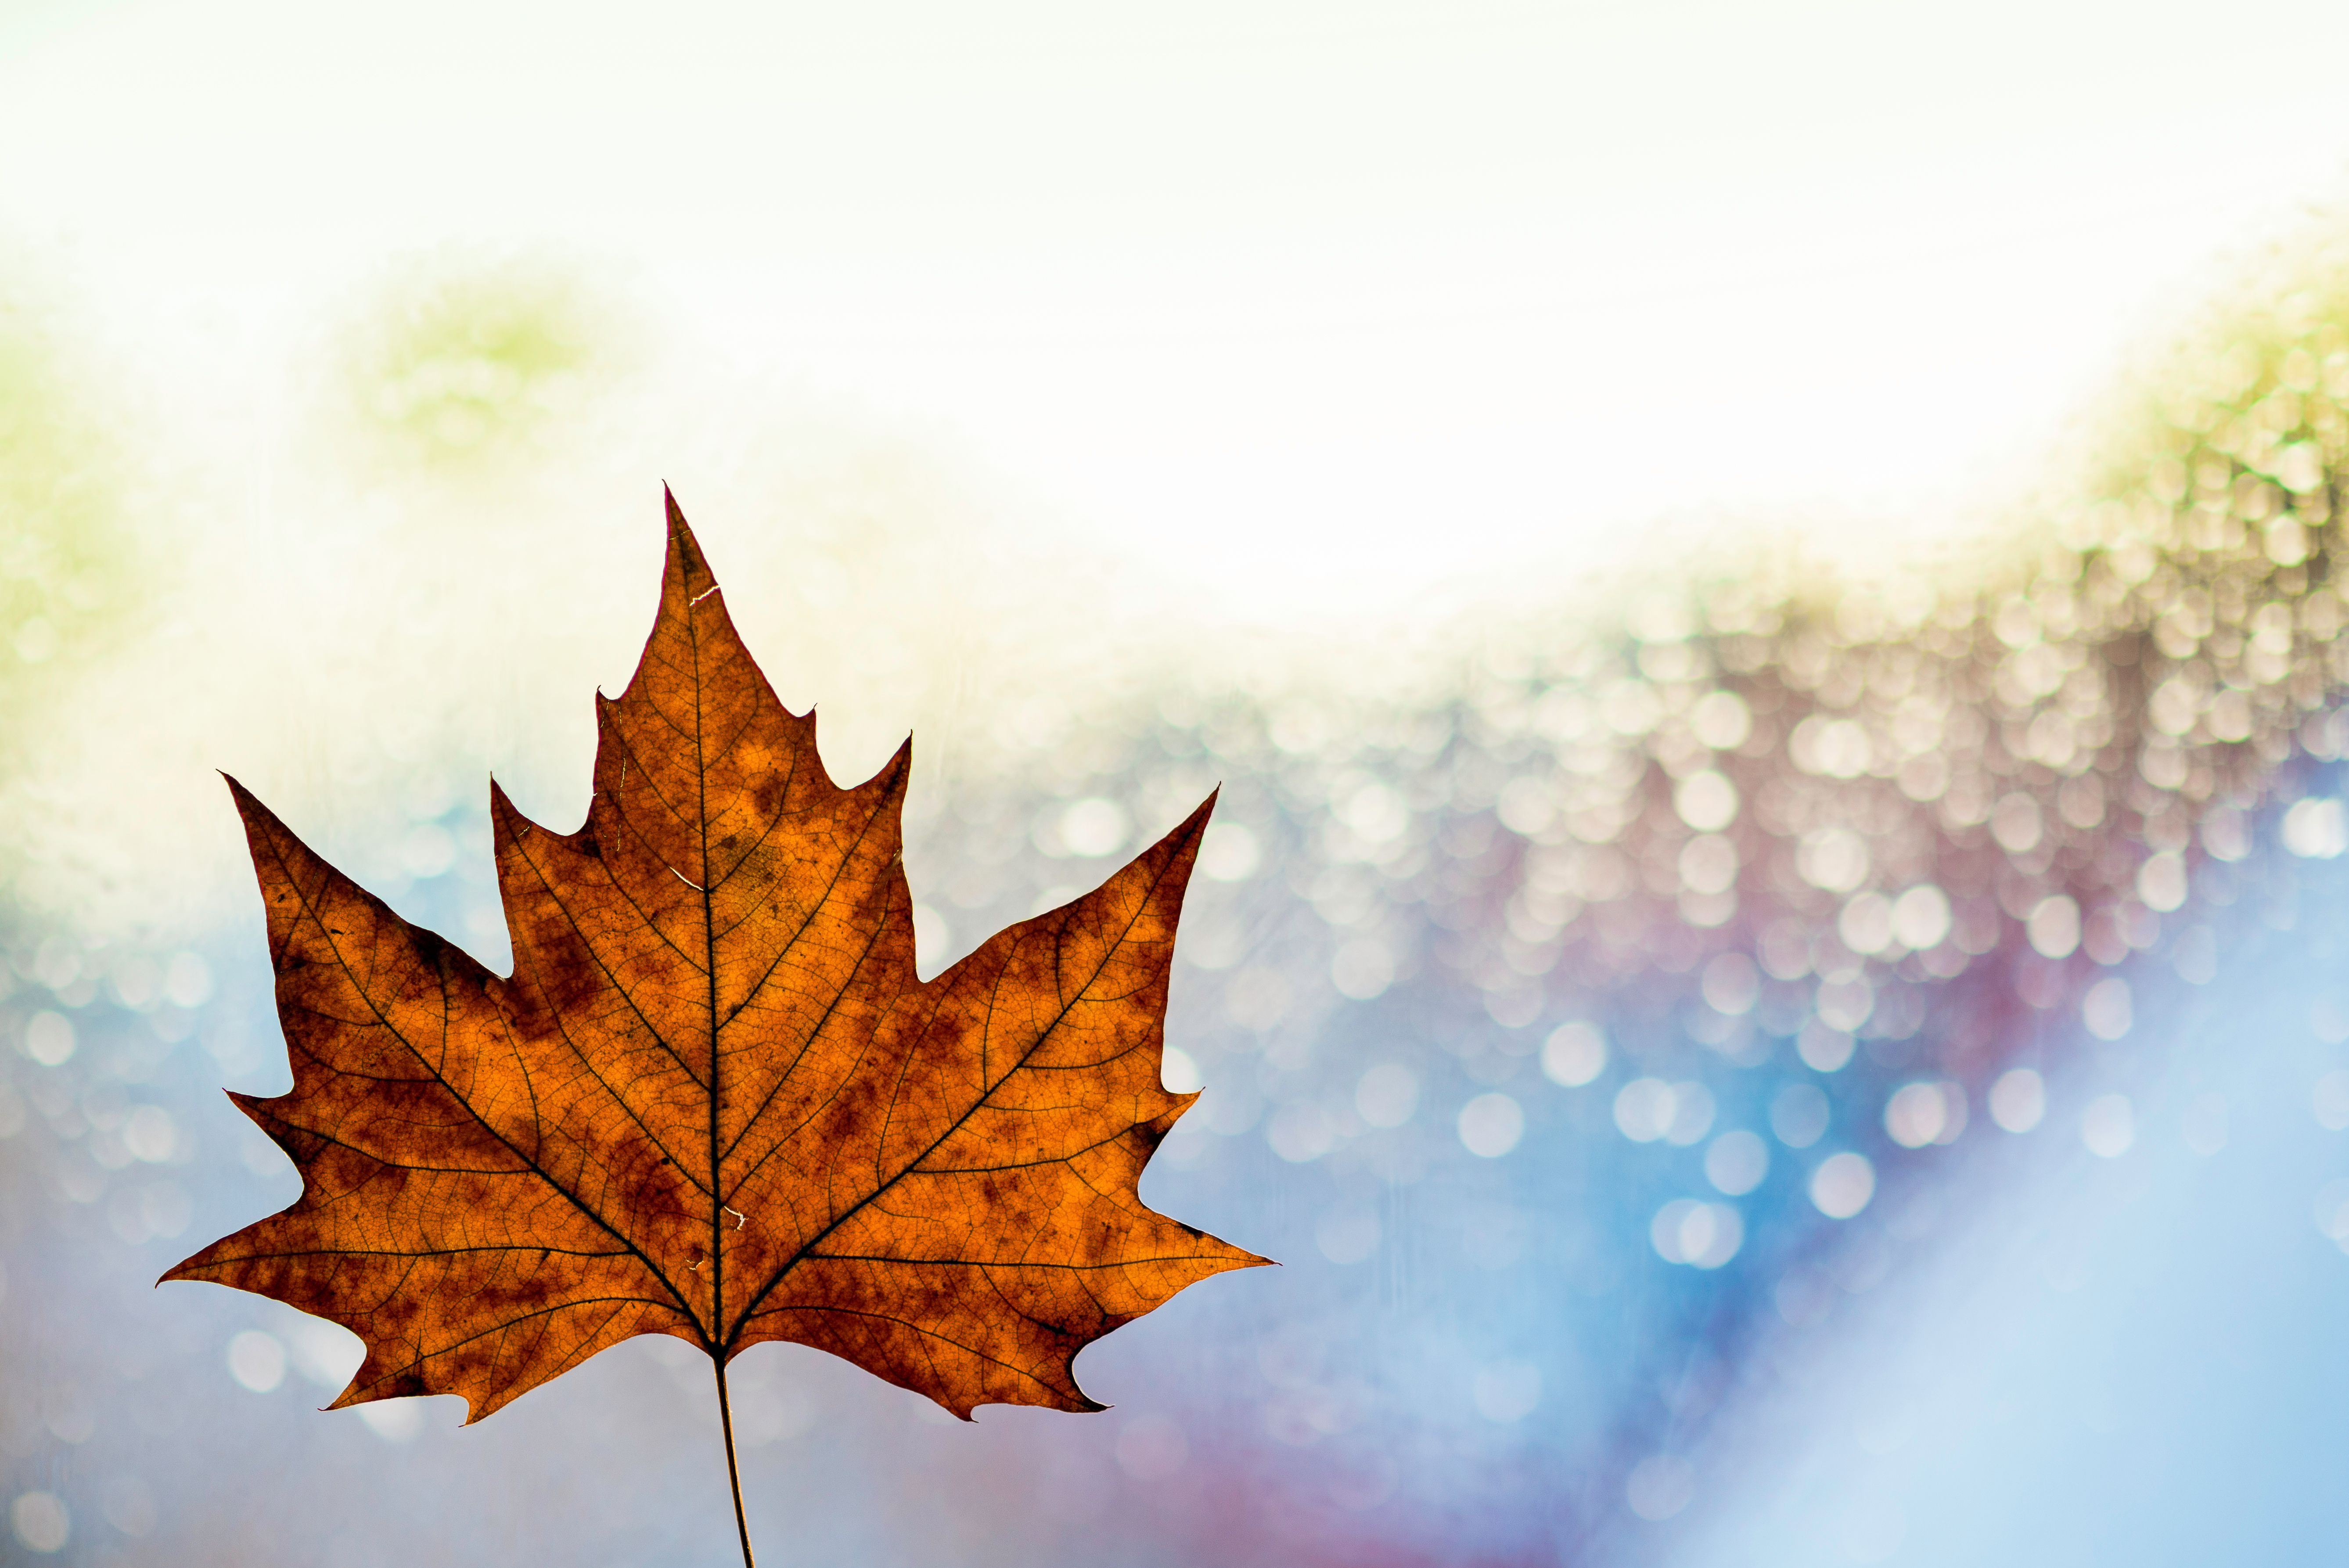
tree, branch, bokeh, plant, sky, sunlight, morning, leaf, fall, flower, frost, reflection, autumn, colorful, season, maple tree, maple leaf, close up, macro photography, flowering plant, woody plant, computer wallpaper, land plant